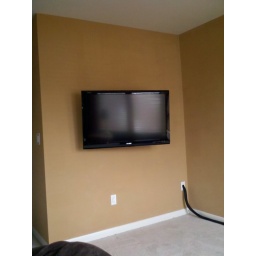
With all wiring concealed in wall and behind the mount. The black &amp;quot;snakeskin&amp;quot; umbilacle in the corner connects to the wallplate